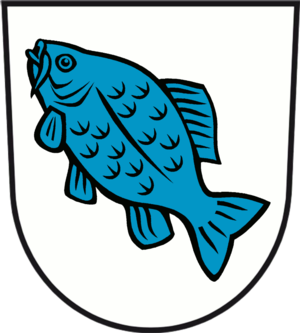
Le terme carpe est un nom vernaculaire utilisé pour désigner le plus fréquemment des poissons d'eau douce de la famille des Cyprinidae. Ce nom est ambigu car il peut signifier génériquement l'ensemble de la famille, voire l'ensemble de l'ordre. En France, en Belgique et au Canada, « carpe » associe plus particulièrement la carpe commune. Il n'en est pas de même dans d'autres pays francophones où il décrit aussi d'autres espèces parmi les perciformes comme des Kuhliidae, des Anostomidae, des Cichlidae, et même des poissons de mer, des Lutjanidae aux Seychelles et en Afrique de l'Ouest dont les « carpes rouges ».
Nauen est une ville située dans l'arrondissement du Pays de la Havel et la région de Brandebourg.